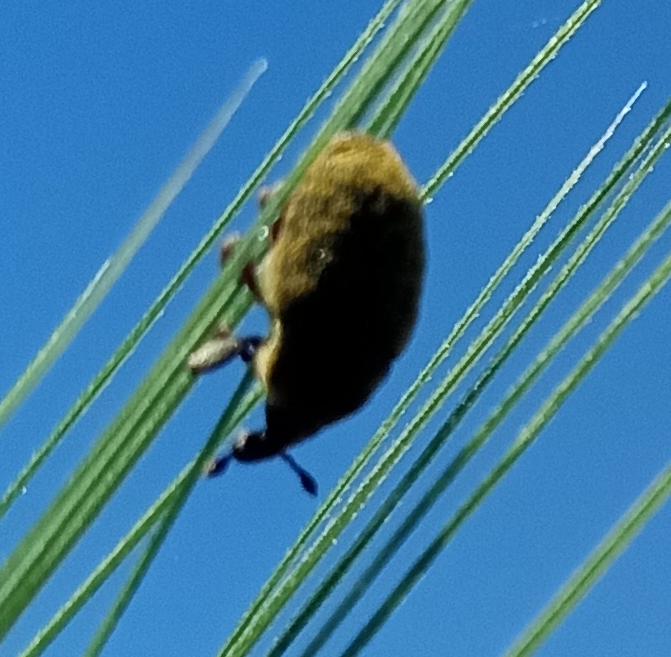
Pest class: occasional_pest